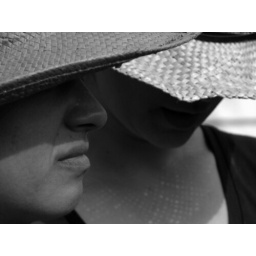
The girls in their summer clothes